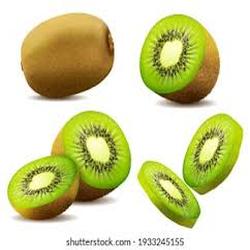
Label: Kiwi